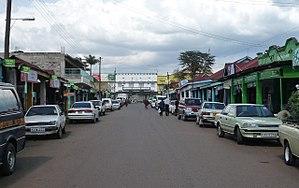
Kericho est le chef-lieu du district de Kericho, dans la province de la vallée du Rift au Kenya, à 80 km au sud-est de Kisumu. Sa population était de 30 023 habitants au recensement de 1999 et est estimée à 40 847 habitants en 2012.